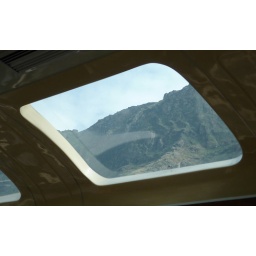
The train had windows in the roof to take in the magnificent views.